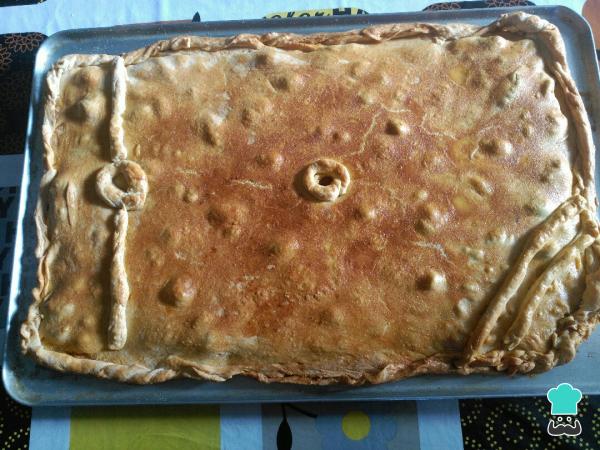
Bate el huevo y pinta la empanada de pollo gallega, introdúcela en el horno a 180 °C durante 35 o 40 minutos dependiendo del horno, y buen provecho.En otra ocasión no dejes de probar estas otras recetas que te recomendamos:Empanada de pollo con masa quebradaEmpanada de pollo y quesoEmpanada de pollo, bacon y champiñones